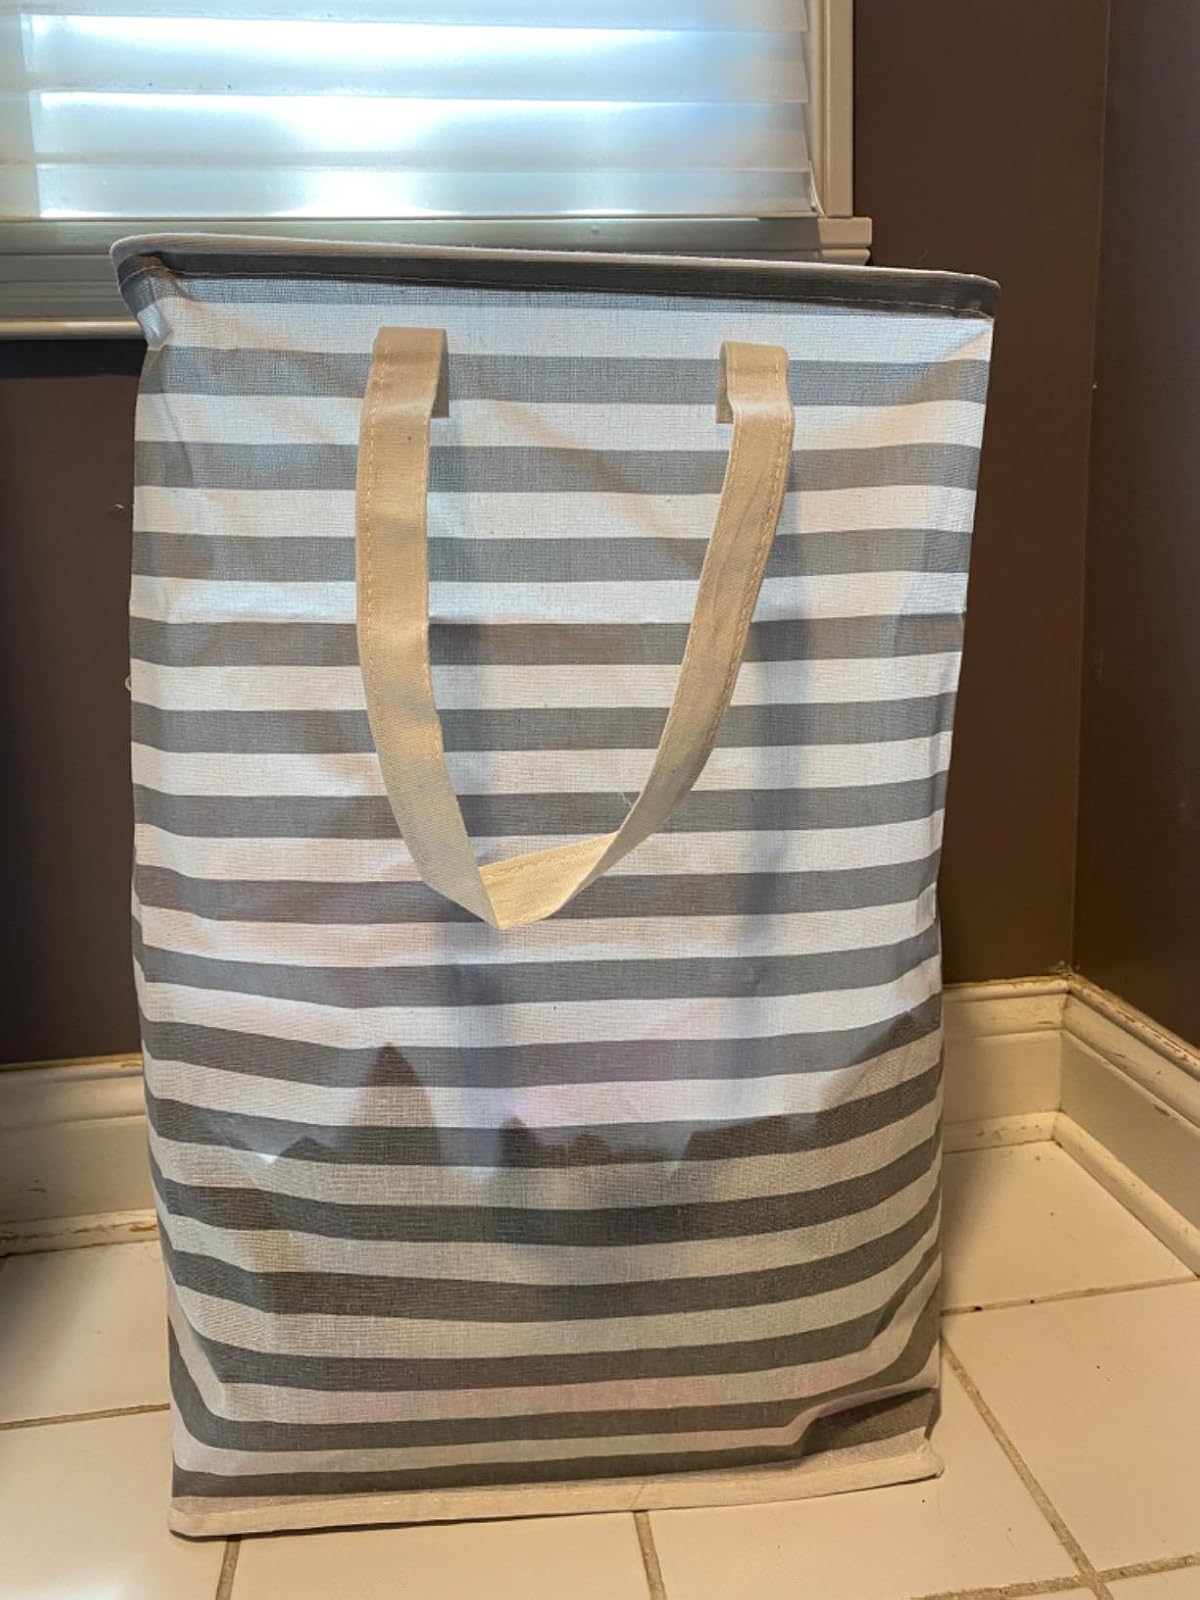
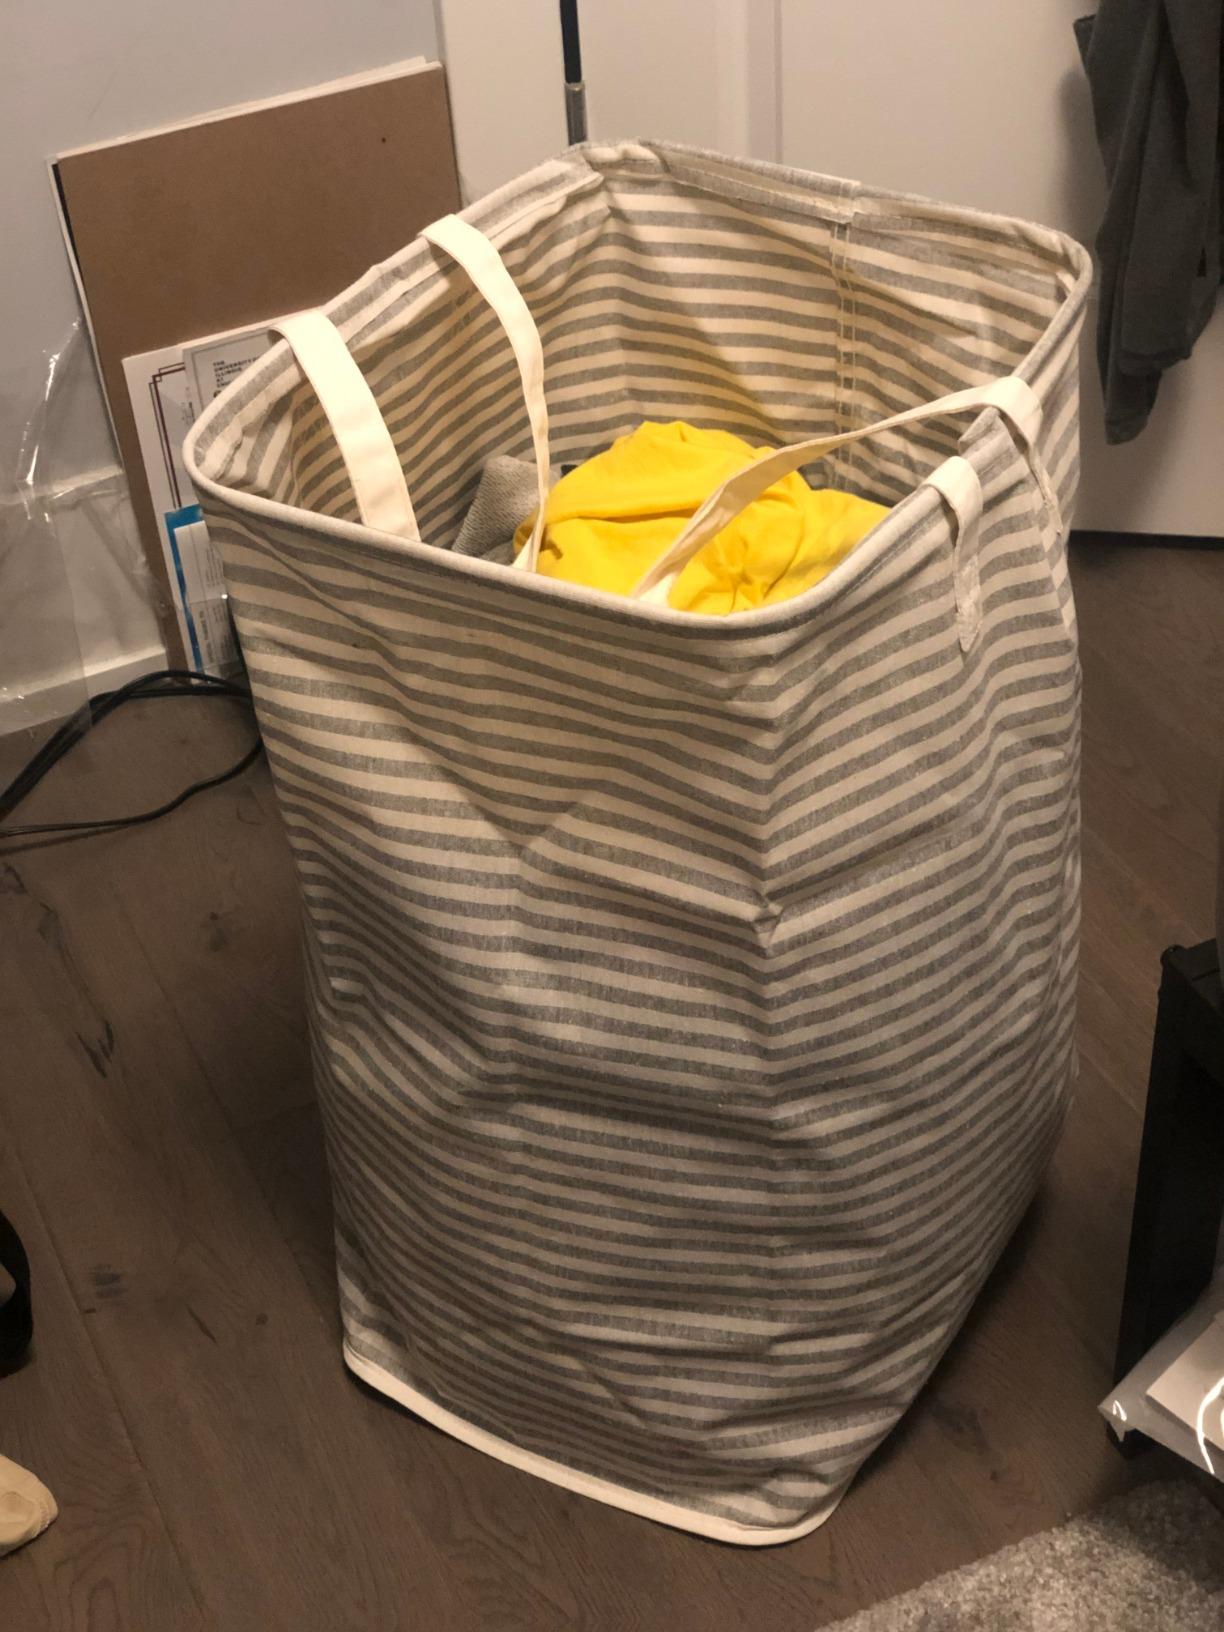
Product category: items_hamper
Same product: no